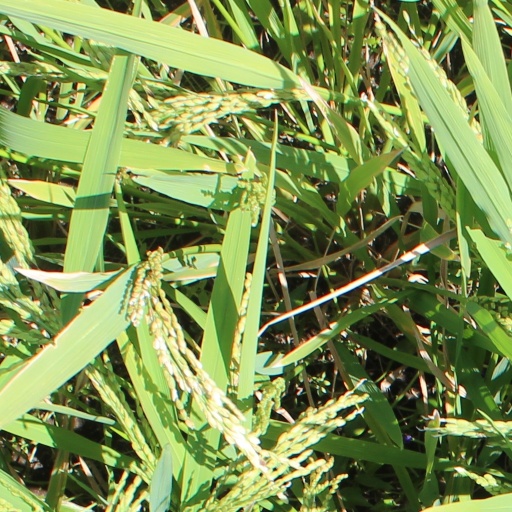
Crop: rice